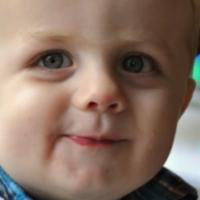
Age group: age 01-10